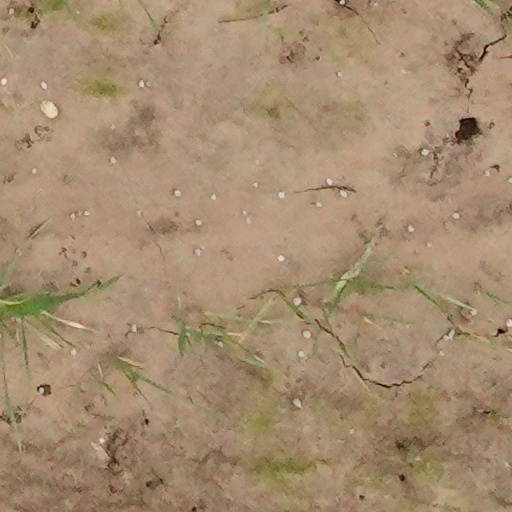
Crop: wheat